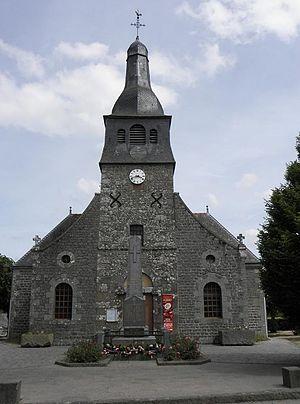
Église Saint-André de Lanhélin (35).
Mesnil-Roc'h est une commune nouvelle française situé dans le département d'Ille-et-Vilaine, en région Bretagne. Elle est issue de la fusion — au 1ᵉʳ janvier 2019 — des communes de Saint-Pierre-de-Plesguen, Lanhélin et Tressé.
Lanhélin est une ancienne commune française située dans le département d'Ille-et-Vilaine en Région Bretagne, peuplée de 993 habitants.